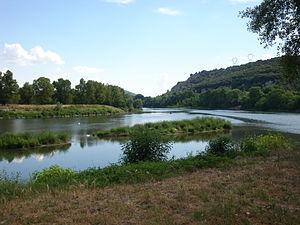
Confluence de L'Isère et du Rhône sur la commune de La Roche de Glun. La commune de Châteaubourg se trouve au niveau du Rhône et en face.
L'Isère est une rivière du Sud-Est de la France, affluent important en rive gauche du Rhône. Elle prend sa source dans le massif des Alpes, en Savoie, dans le Parc national de la Vanoise, sur la commune de Val d'Isère, au glacier des sources de l'Isère sous la Grande aiguille Rousse. Elle se jette dans le Rhône à quelques kilomètres au nord de Valence.